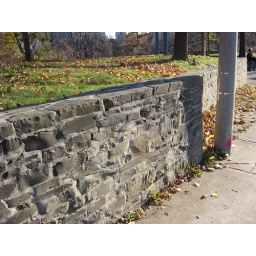
The stone retaining wall in front of the Inn.